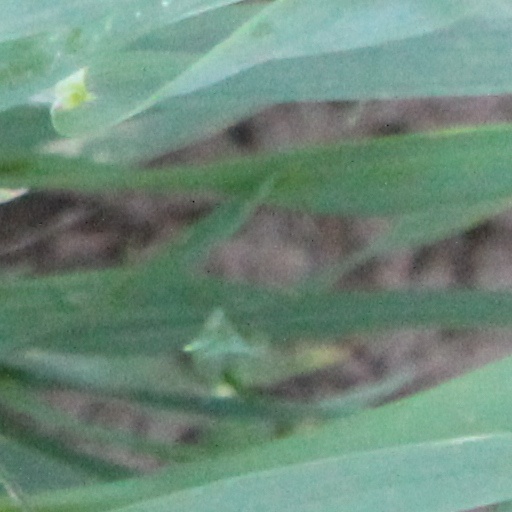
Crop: wheat